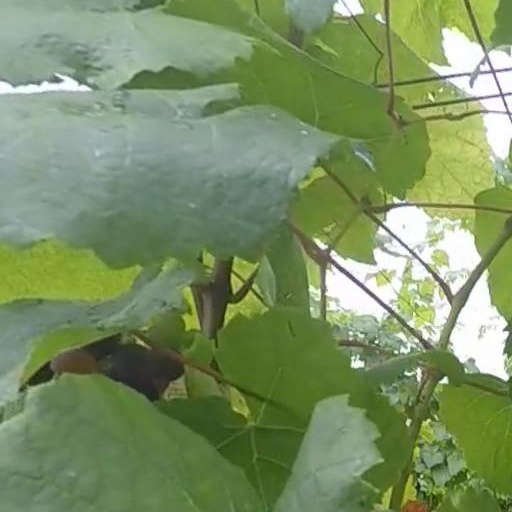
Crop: grape